Exploration of Jupiter

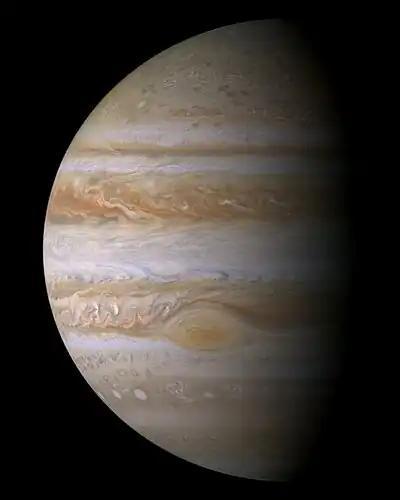
Jupiter as seen by the space probe "Cassini"

Flights from Earth to other planets in the Solar System have a high energy cost. It requires almost the same amount of energy for a spacecraft to reach Jupiter from Earth's orbit as it does to lift it into orbit in the first place. In astrodynamics, this energy expenditure is defined by the net change in the spacecraft's velocity, or delta-v. The energy needed to reach Jupiter from an Earth orbit requires a delta-v of about 9 km/s, compared to the 9.0–9.5 km/s to reach a low Earth orbit from the ground. Gravity assists through planetary flybys (such as by Earth or Venus) can be used to reduce the energetic requirement (i.e. the fuel) at launch, at the cost of a significantly longer flight duration to reach a target such as Jupiter when compared to the direct trajectory. Ion thrusters capable of a delta-v of more than 10 km/s were used on the Dawn spacecraft. This is more than enough delta-v to do a Jupiter fly-by mission from a solar orbit of the same radius as that of Earth without gravity assist.